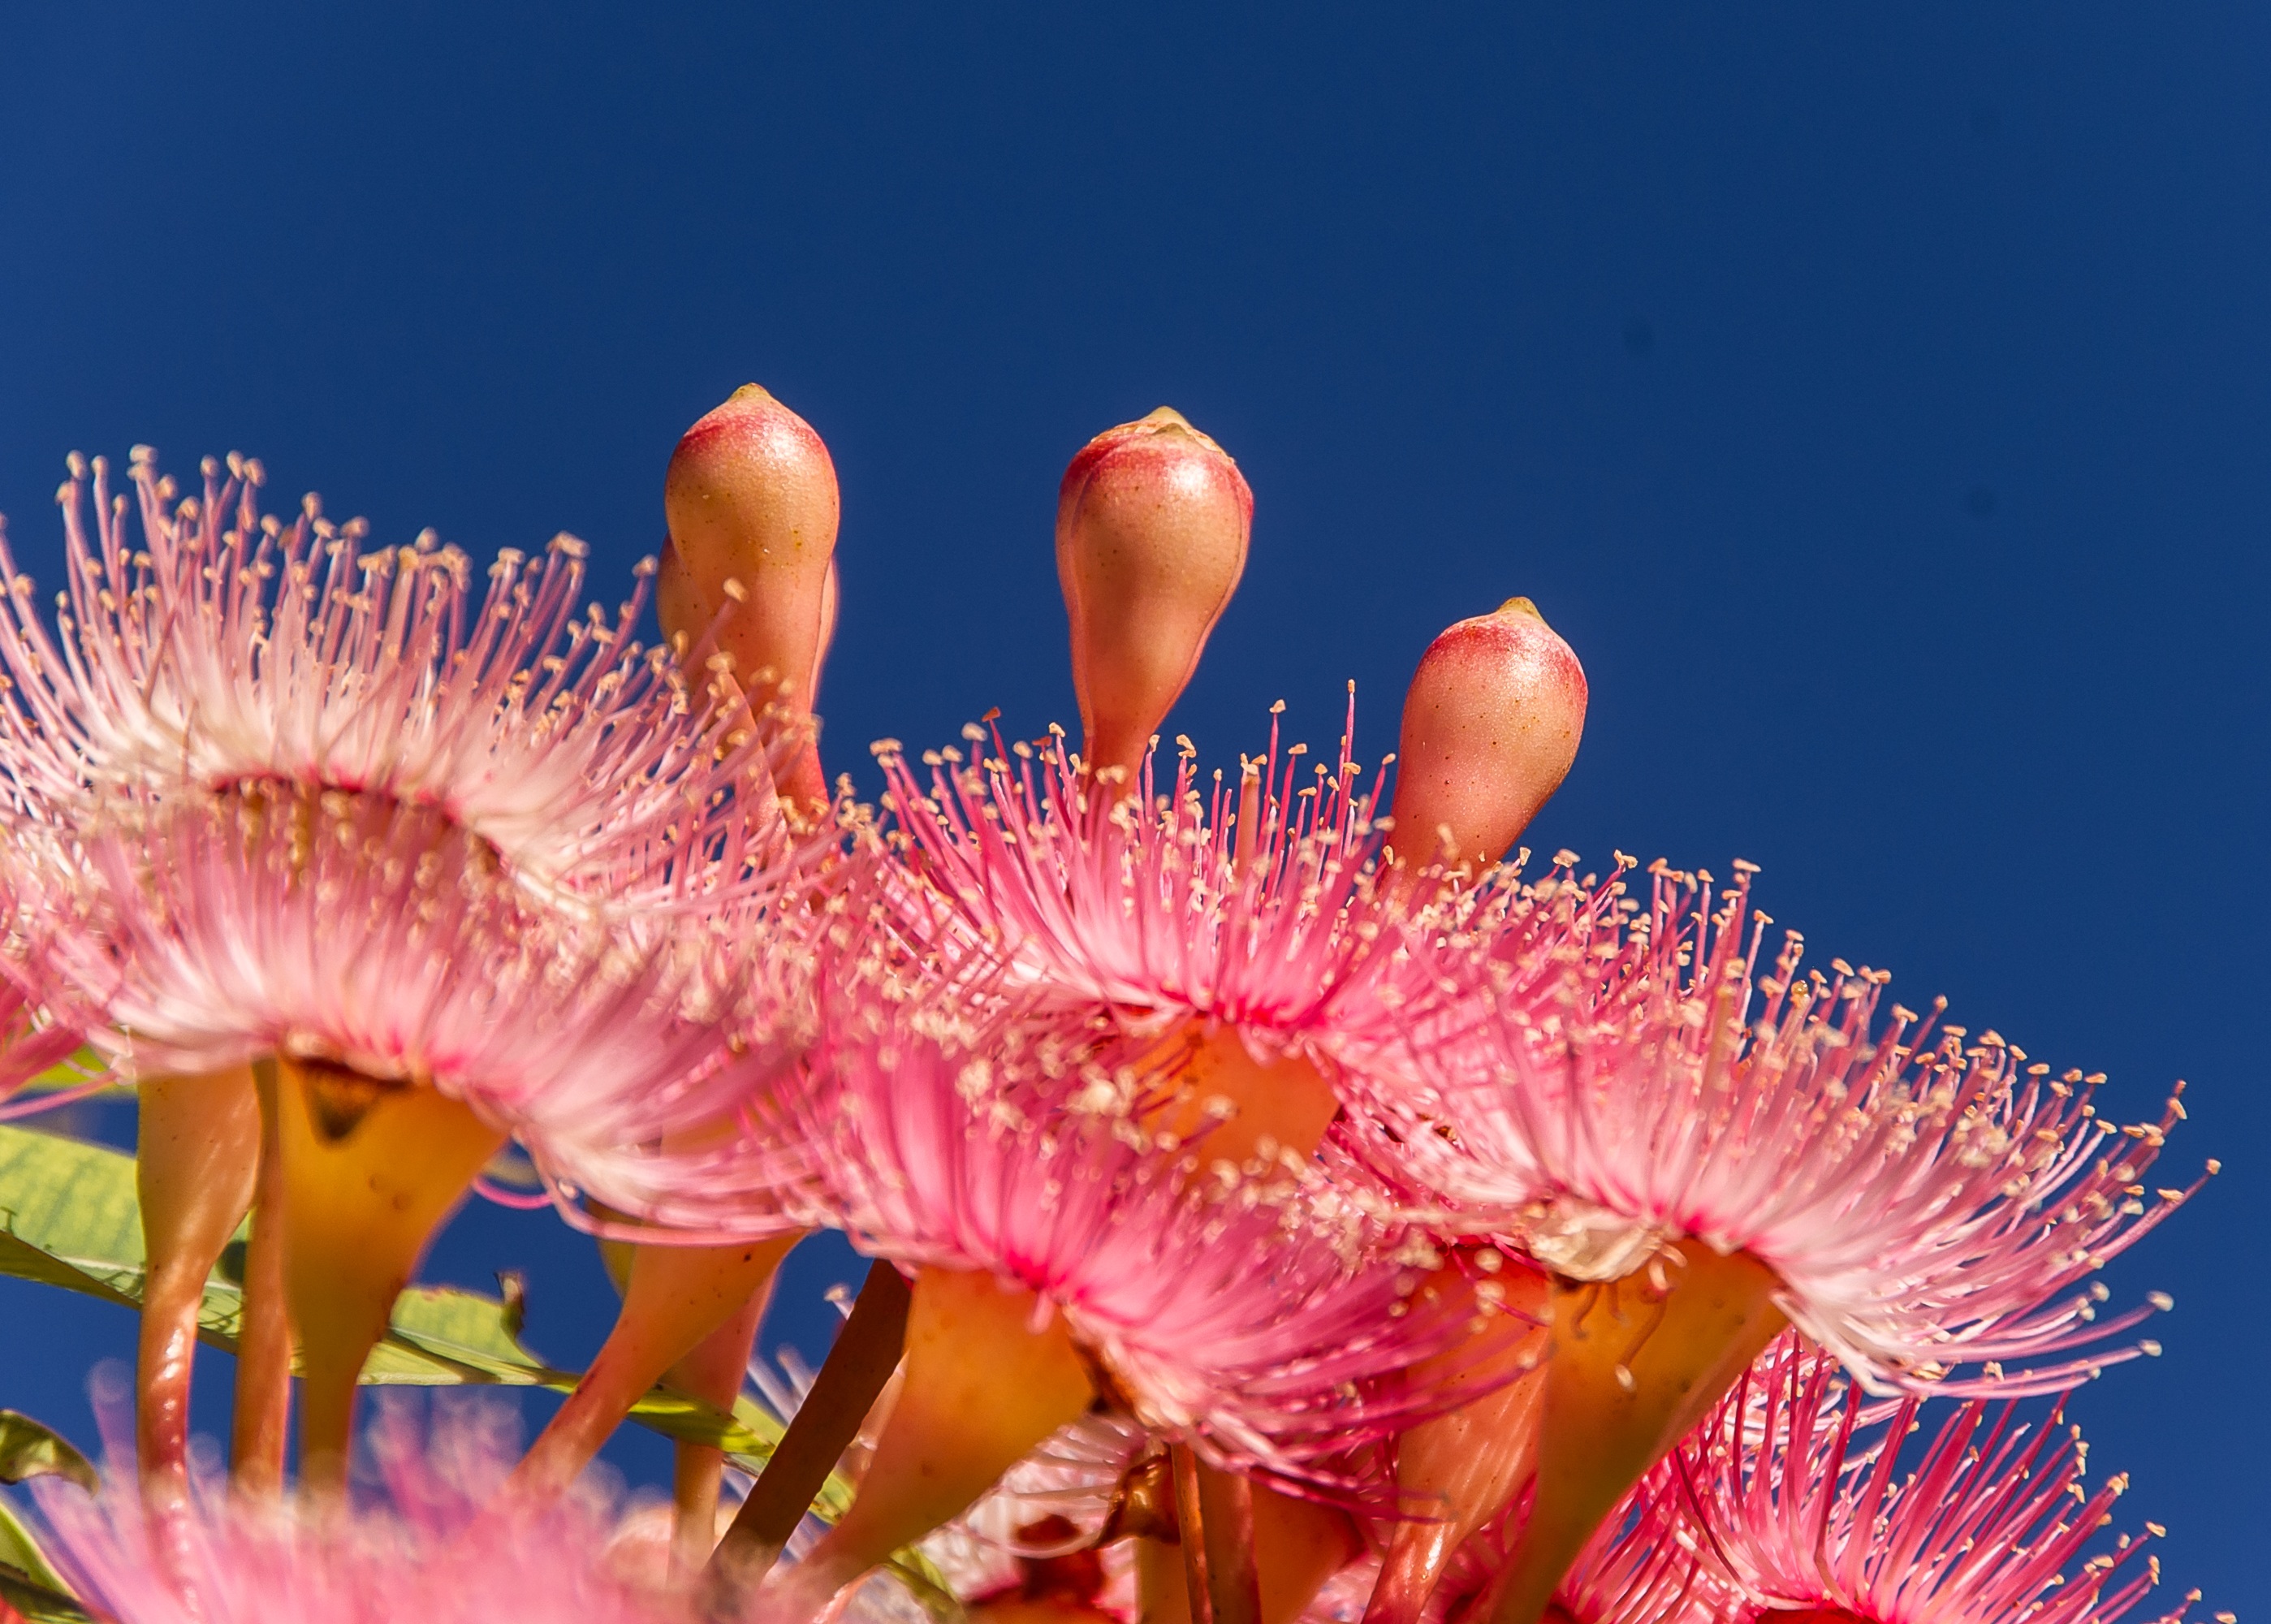
tree, blossom, plant, photography, flower, petal, pollen, pink, flora, blue sky, flowers, close up, australian, buds, macro photography, flowering plant, gum tree, land plant, eucalyptus flowers